Saint-Aubin-de-Blaye

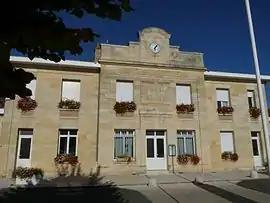
The town hall in Saint-Aubin-de-Blaye

Saint-Aubin-de-Blaye (literally "Saint-Aubin of Blaye") is a commune in the Gironde department in Nouvelle-Aquitaine in southwestern France.